Napoleon and the Catholic Church

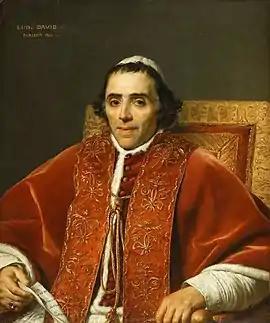
Portrait of Pope Pius VII by Jacques-Louis David, 1805

Despite the opposition of most of the Roman Curia, Pius VII traveled to Paris for Napoleon's coronation in 1804. Napoleon placed the crown on his head himself, spurning the pope's intent to do so. The painting by Jacques-Louise David titled "The Coronation of Napoleon" depicts the seated pope at the ceremony as Napoleon crowns his wife.